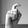
ASL letter: X